Vinko Knežević

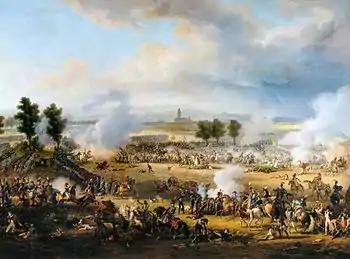
Knežević commanded a brigade at the Battle of Marengo

During the War of the Third Coalition, Knežević led an infantry brigade in Franz Xaver Saint-Julien's division. His brigade fought in actions at the Strub Pass on 2–3 November 1805 and at Scharnitz and Leutasch on 4 November. At Strub Pass, the Austrians defeated Bavarians under Bernhard Erasmus von Deroy and at Sharnitz repulsed French VI Corps troops. In both actions the Austrians lost few men while inflicting heavy losses. However, at Leutasch, the French wiped out 936 Austrians, enabling Marshal Michel Ney's troops to occupy Innsbruck.